Macintosh Quadra 605

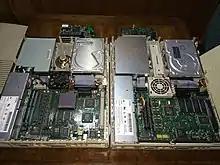
Quadra 605, left, compared to LC on right

The Quadra 605 contains one LC III-style 68030-compatible LC Processor Direct Slot. While this is mechanically compatible with previous models' LC PDS (it will take 96-pin or 114-pin LC PDS slot cards) it is not a true LC PDS, but emulates the previous machine's 68030 slot. Due to the success of the LC PDS in earlier Macs and with many expansion options already manufactured, Apple kept the same slot type in these 68040 machines. While the Quadra 605's LC PDS is mostly 68030-compatible, expansion cards made specifically for '030 processors, such as 68881 or 68882 FPUs, will not work. In addition it can utilize the Apple IIe Card, which allows the 605 to emulate an Apple IIe.